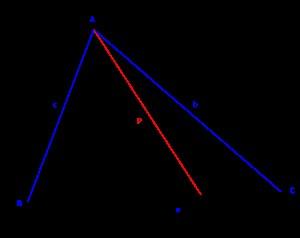
En géométrie euclidienne, le théorème de Stewart est une généralisation du théorème de la médiane due au mathématicien Matthew Stewart en 1746.